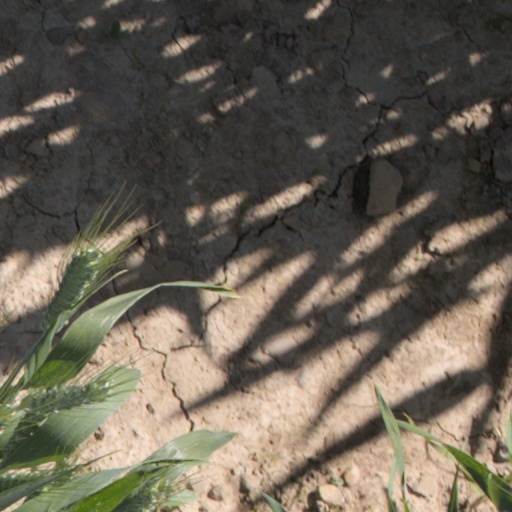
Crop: wheat